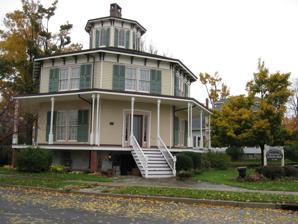
Building: Rich-Twinn Octagon House
Country: United States of America
Year built: 1849
Historic house in New York, United States United States historic place Rich-Twinn Octagon House U.S. National Register of Historic Places Rich-Twinn Octagon House, October 2009 Show map of New York Show map of the United States Interactive map showing the location of Rich-Twinn Octagon House Location 145 Main Street, Akron, New York Coordinates 43°1′19″N 78°29′44″W / 43.02194°N 78.49556°W / 43.02194; -78.49556 Built 1849 Architectural style Italianate: Octagon Mode NRHP reference No. 95000050 Added to NRHP February 10, 1995 The Rich-Twinn Octagon House built in 1849 is an historic octagonal house located at 145 Main Street in Akron , New York . It is one of three known octagon houses in Erie County, New York and was "meticulously restored" prior to its 1994 nomination to the National Register. On February 10, 1995, it was added to the National Register of Historic Places . Today it is a house museum and is occasionally open for touring. References